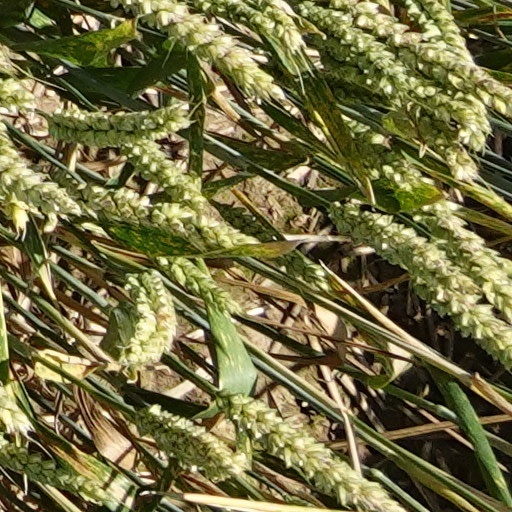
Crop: wheat